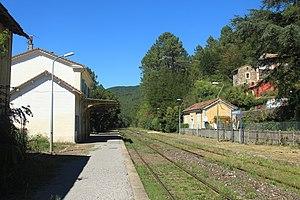
La gare de Chamborigaud est une gare ferroviaire française de la ligne de Saint-Germain-des-Fossés à Nîmes-Courbessac, située sur le territoire de la commune de Chamborigaud, dans le département du Gard en région Occitanie.